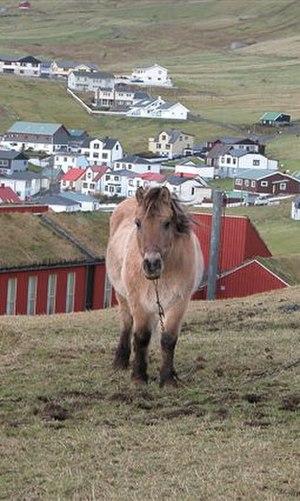
Le Féroé est un poney de petite taille qui vit depuis plusieurs siècles sur les îles Féroé.